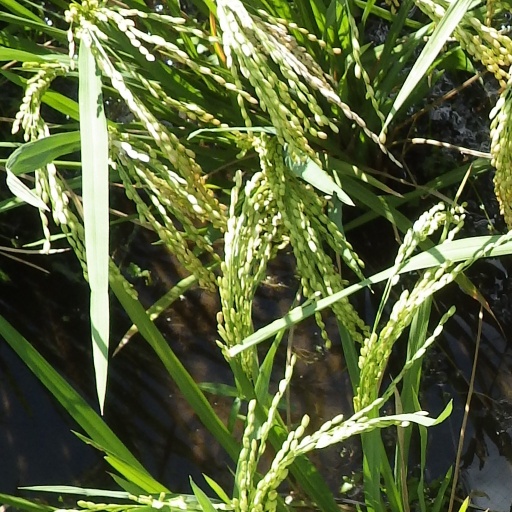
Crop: rice